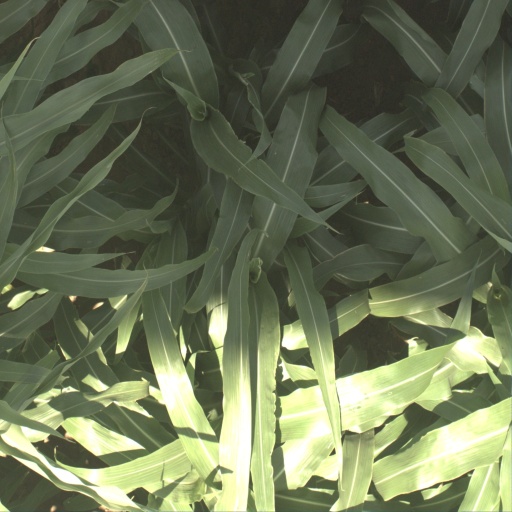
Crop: sorghum